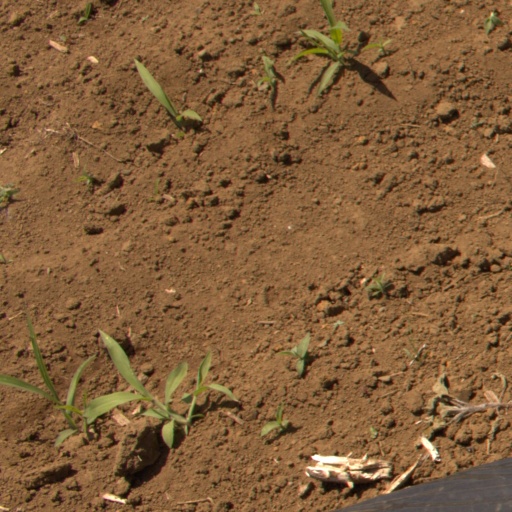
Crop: Jerusalem artichoke